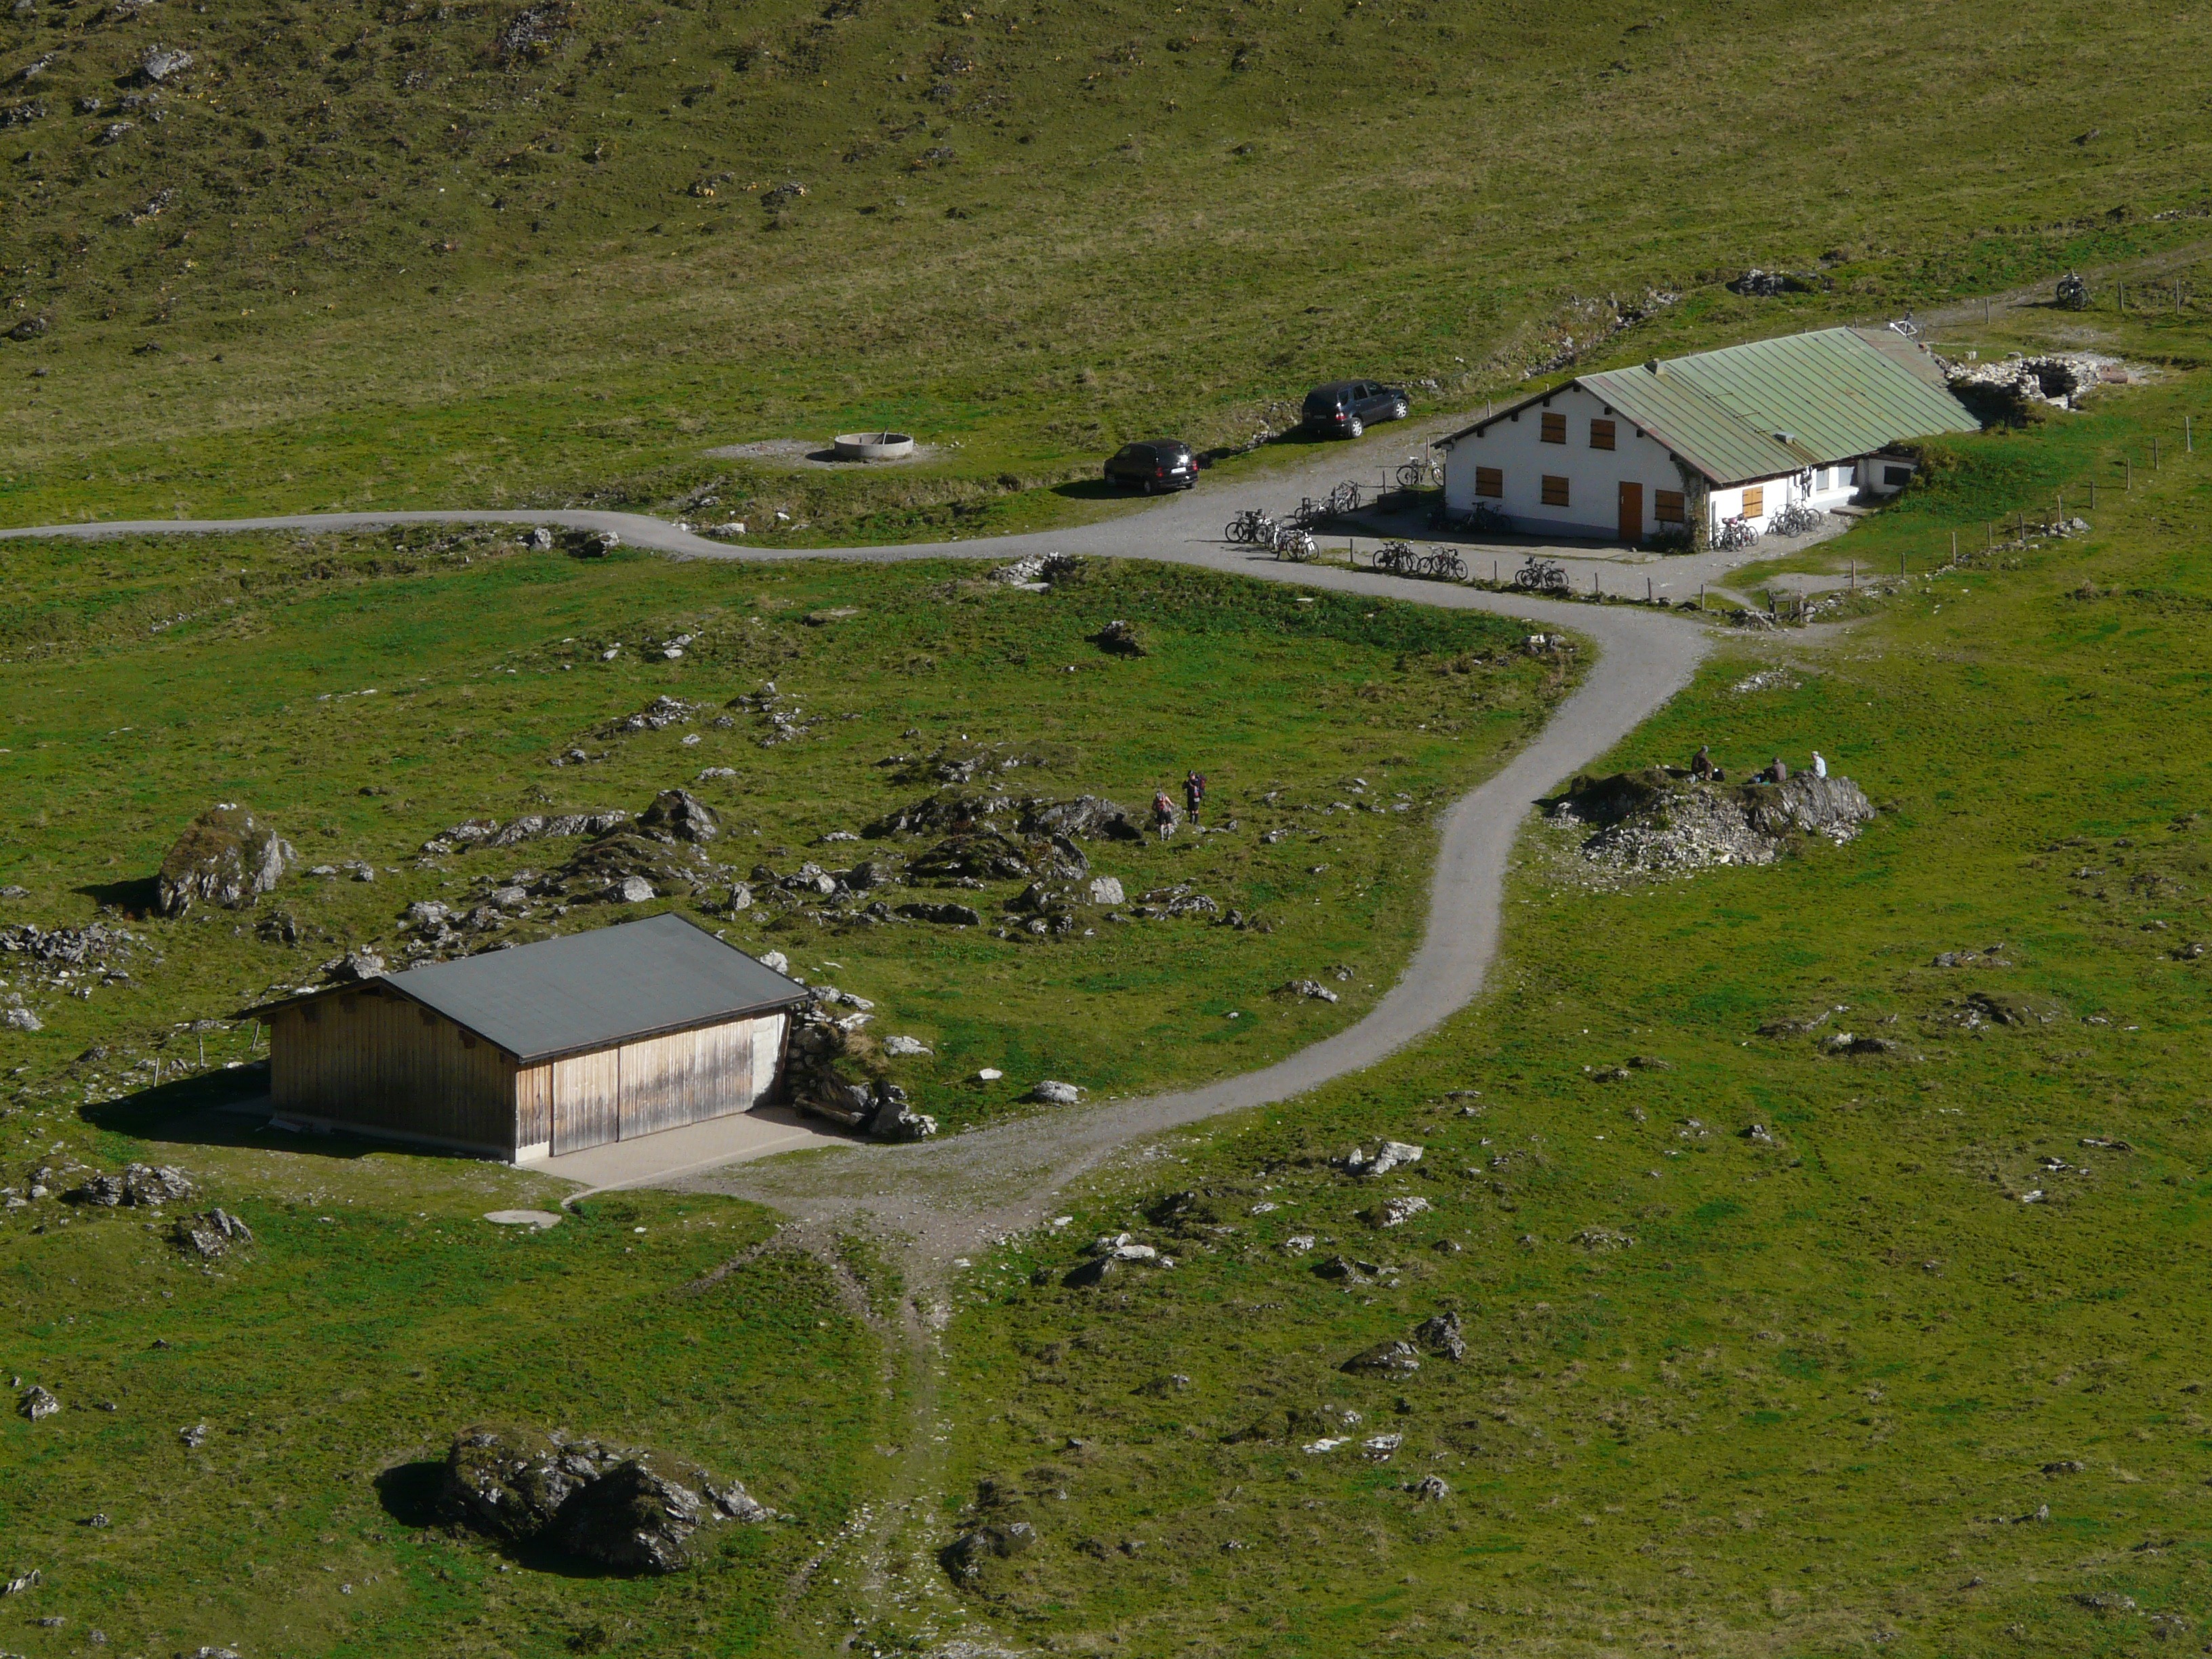
mountain, meadow, hill, mountain range, hut, reservoir, plain, mountains, alm, rural area, mountain hut, aerial photography, alpe, allgau, oytal, k ser alpe